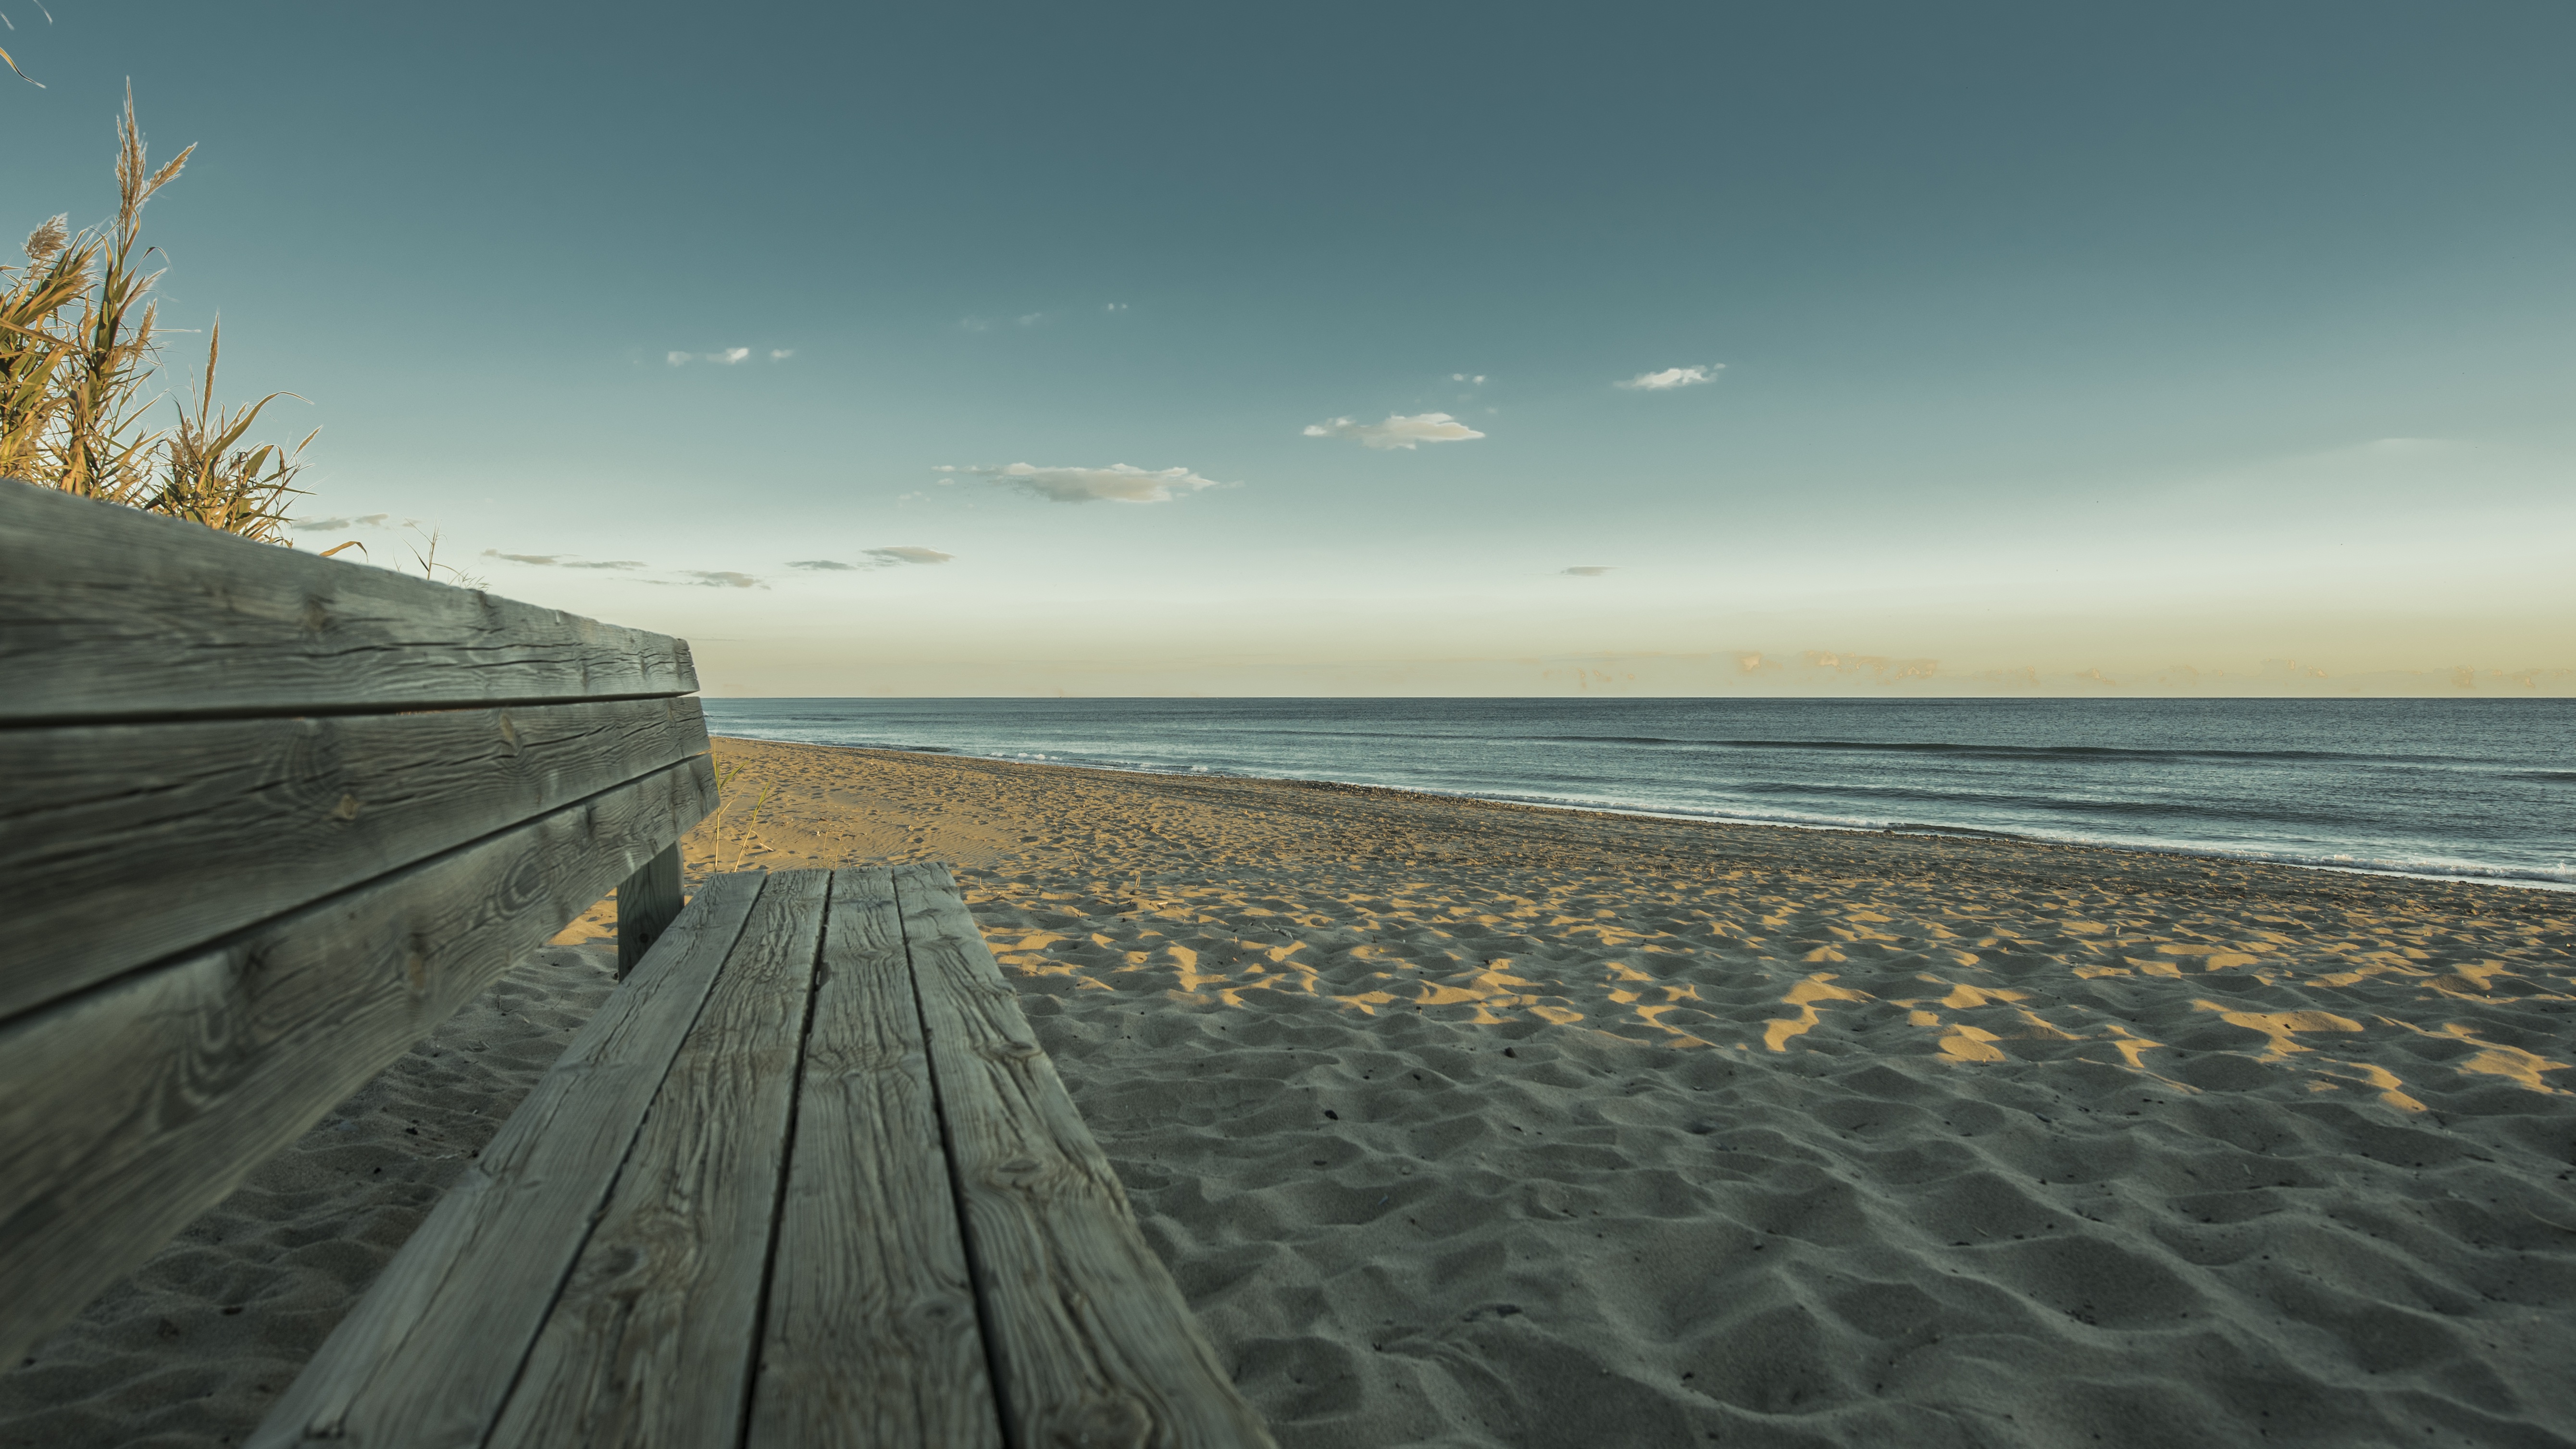
beach, sea, coast, sand, ocean, horizon, cloud, boardwalk, wood, sun, sunrise, sunset, sunlight, morning, shore, wave, dawn, pier, walkway, dusk, peaceful, peace, blue, rest, material, body of water, energy, wooden bench, bank, corner, beauty, habitat, afternoon, breathing, natural environment, wind wave